Choi Jin-hyuk

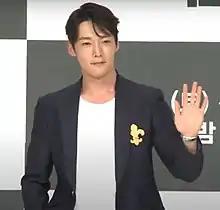
Choi in March 2017

Choi Jin-hyuk (born Kim Tae-ho, February 9, 1986) is a South Korean actor. He gained attention for his supporting roles in "Gu Family Book" (2013) and "The Heirs" (2013), and then went on to star in lead roles in "Emergency Couple" (2014), "Pride and Prejudice" (2014–2015), "Tunnel" (2017), "Devilish Charm" (2018), "The Last Empress" (2018–2019), and "Rugal" (2020).